Tara Maclay

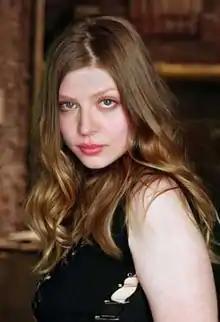
Amber Benson as Tara Maclay in 2001

Tara Maclay is a fictional character created for the action-horror/fantasy television series "Buffy the Vampire Slayer" (1997–2003). She was developed by Joss Whedon and portrayed by Amber Benson. Tara is a shy young woman with magical talents who falls in love with Willow Rosenberg, one of the core characters. Together, they help Buffy Summers, who has been given superhuman powers, to defeat evil forces in the fictional town of Sunnydale.